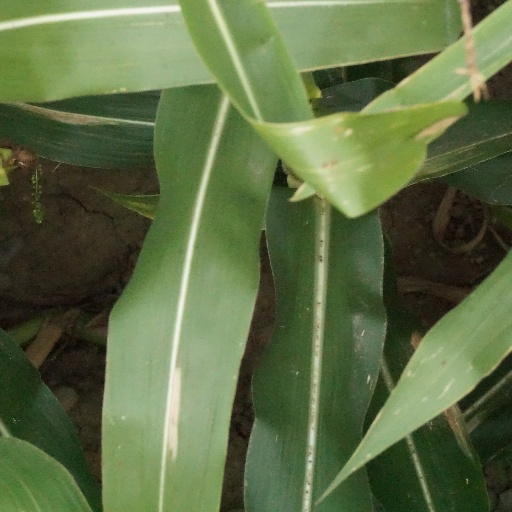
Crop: maize; corn